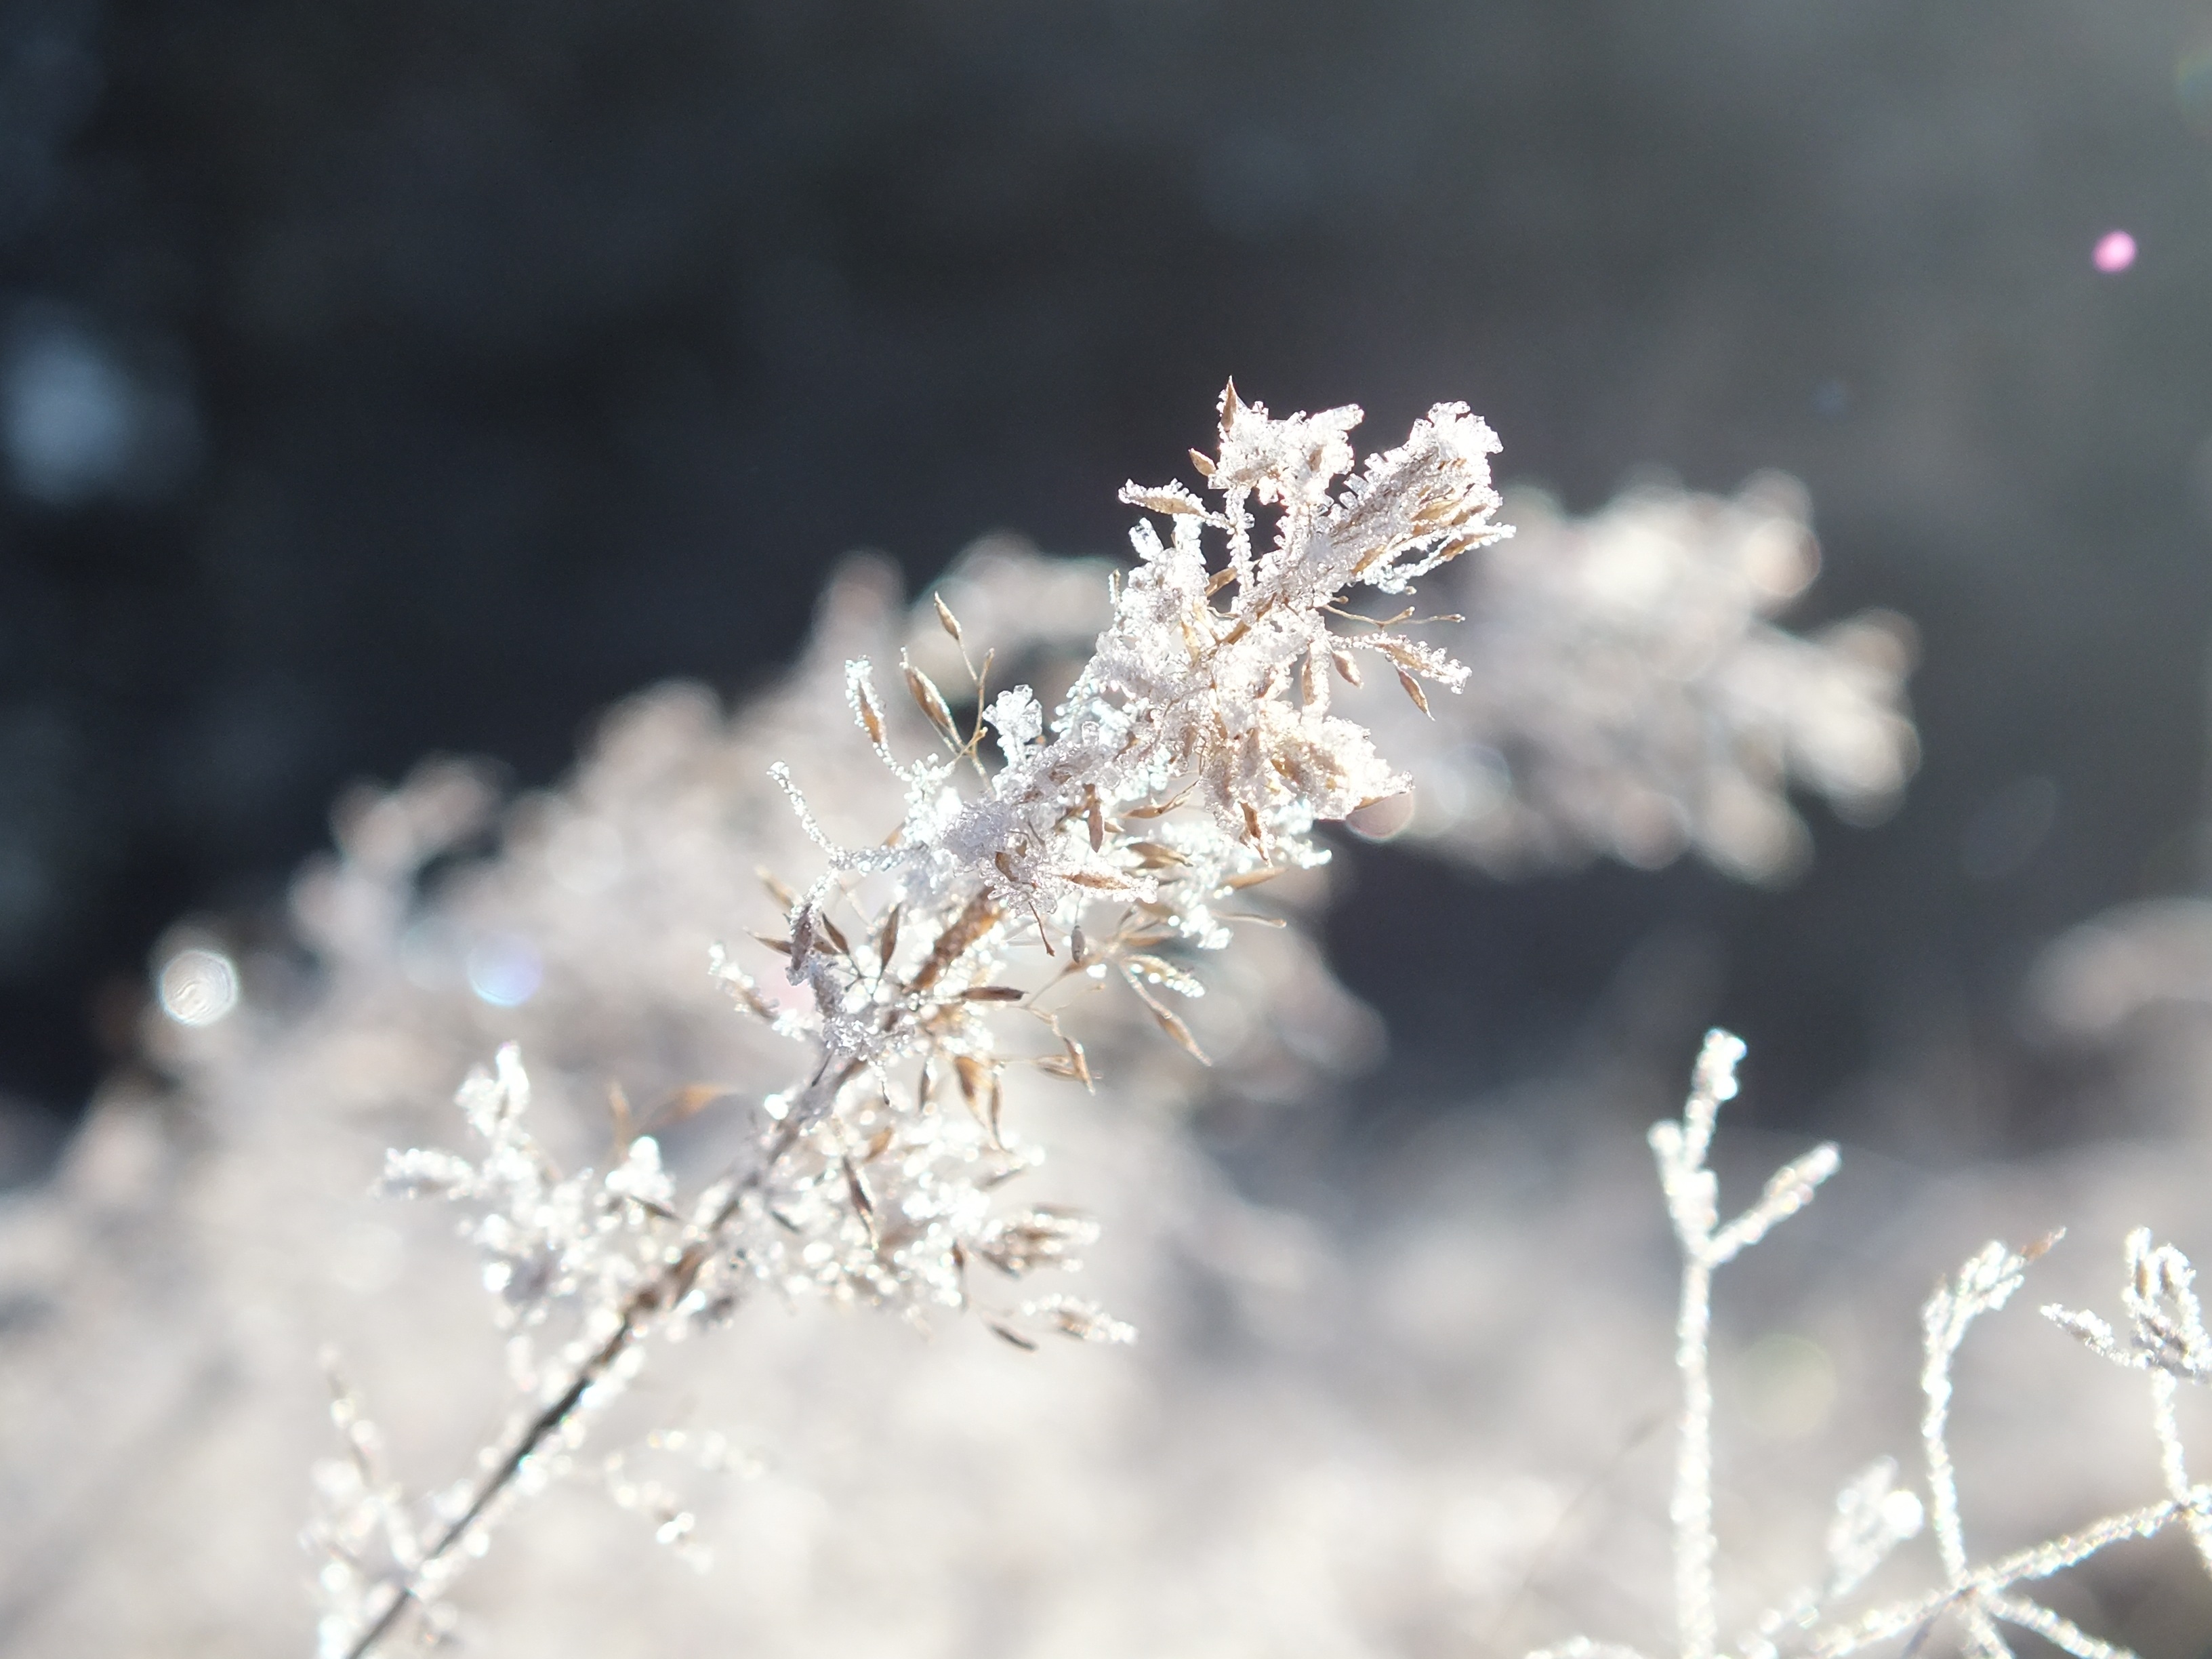
tree, nature, grass, branch, blossom, snow, winter, dew, plant, photography, sunlight, leaf, flower, frost, ice, spring, weather, flora, season, twig, close up, moisture, freezing, macro photography, plant stem